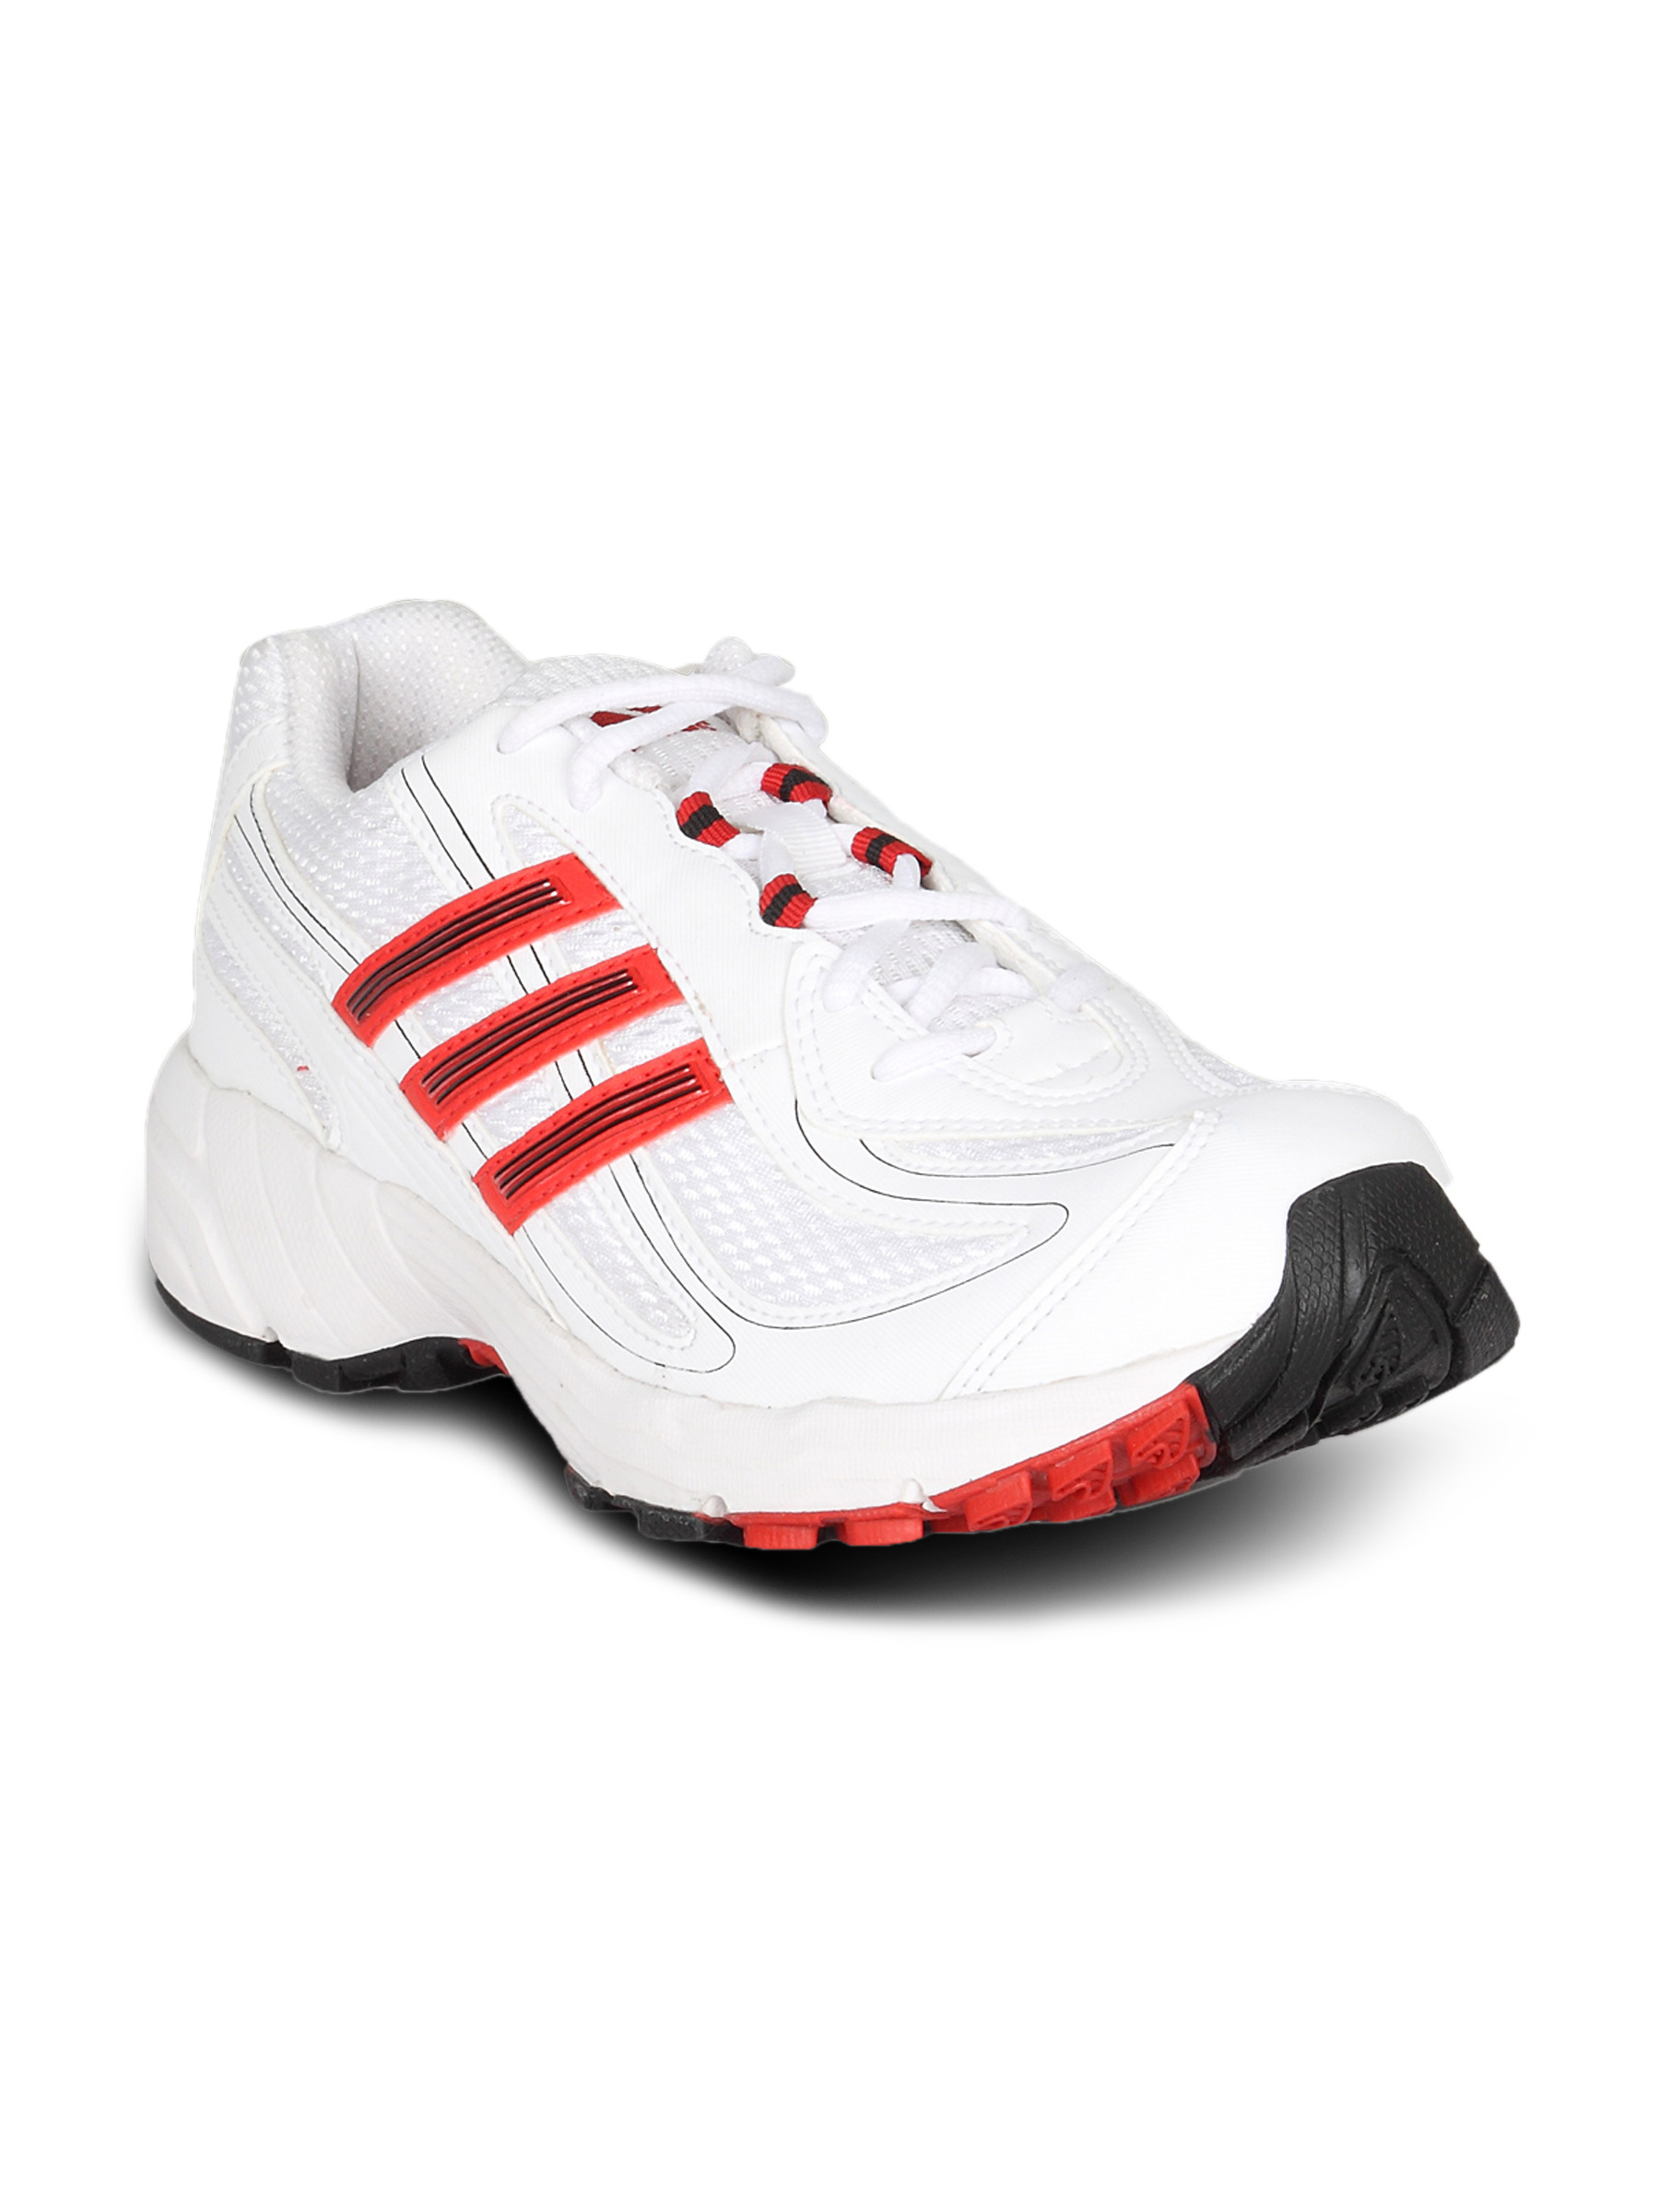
ADIDAS Men's Spector White Red Shoe
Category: Footwear / Shoes / Sports Shoes
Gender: Men
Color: White
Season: Summer 2011
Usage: Sports